Agadir

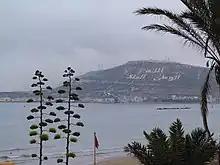
Hill of the old Kasbah of Agadir Oufla

This area is named after the old district of Talborjt (meaning "small fort" in local Berber, in remembrance of the water tower which was first built on the plateau in the former Talborjt). Lively, the New Talborjt which has been rebuilt away from the Old Talborjt, has as the main artery the Boulevard Mohammed Sheikh Saadi, named after the victor against the Portuguese in 1541. Other major avenues are the Avenue President Kennedy and the Avenue 29 February. There is also the Mohammed V mosque, the Olhão garden (Olhão is a coastal city in southern Portugal that is twinned with Agadir), and its memorial museum and the Garden Ibn Zaydoun. Some good hotels and restaurants have been built on the main arteries.